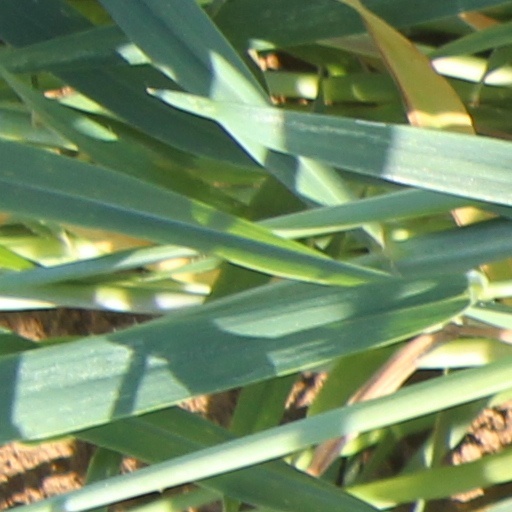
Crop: wheat